Pittsburgh Line

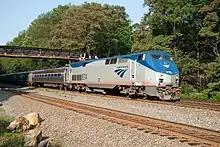
The eastbound Amtrak "Pennsylvanian" passes through Cassandra on the Pittsburgh Line

Helper locomotives are used by Norfolk Southern to assist heavy trains over mountainous portions of the Pittsburgh Line. Helper crews are mainly based in Altoona and Conemaugh/Johnstown, though some helpers are called as far away as Pittsburgh.